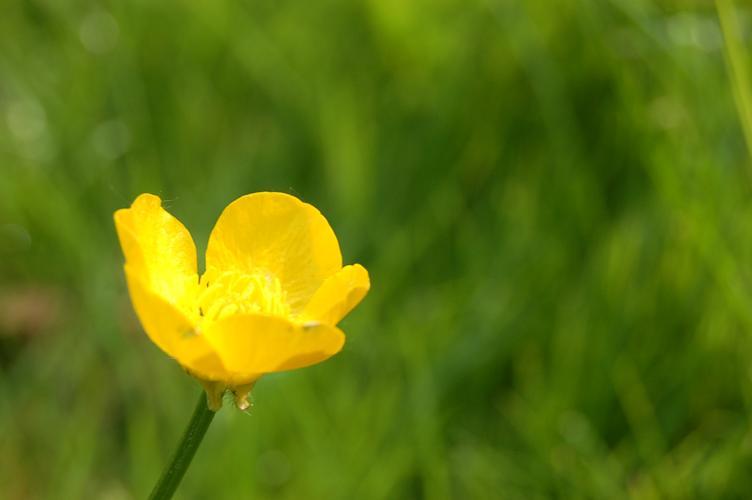
Label: buttercup